Serious play

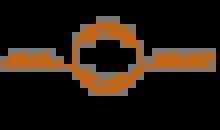
Wheel of Knowledge

Role(s) of the participant(s): Do the participants work individually or in teams? Which types of roles/activities do they engage in?